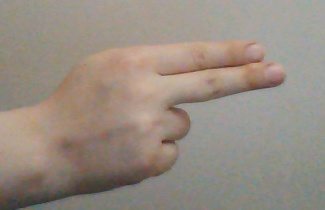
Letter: ain